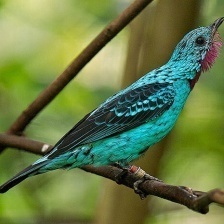
Species: SPANGLED COTINGA
Scientific name: COTINGA CAYANA